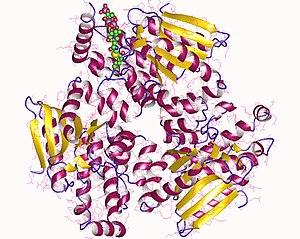
La Δ³-cis-Δ²-trans-énoyl-CoA isomérase, ou dodécénoyl-CoA isomérase, est une isomérase qui catalyse la réaction :